Hydraulic tappet

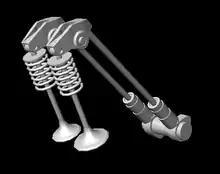
In an overhead valve engine the valve lifters are sandwiched between pushrods and the camshaft

A hydraulic tappet, also known as a hydraulic valve lifter or hydraulic lash adjuster, is a device for maintaining zero valve clearance in an internal combustion engine. Conventional solid valve lifters require regular adjusting to maintain a small clearance between the valve and its rocker or cam follower. This clearance prevents the parts from binding as they expand with the engine's heat, but can also lead to noisy operation and increased wear as the parts rattle against one another until they reach operating temperature. The hydraulic lifter was designed to compensate this, allowing the valve train to operate with zero clearance at all operating temperatures once the oil is warm—leading to quieter operation, longer engine life, and eliminating the need for periodic adjustment of valve clearance. During operation, it fills with oil, which provides hydraulic resistance to compression, eliminating "play" (also known as "lash" ) from the system and creating an effective zero-tolerance system.